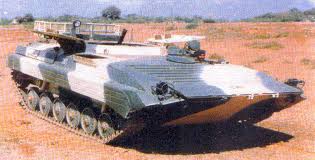
Label: BMP